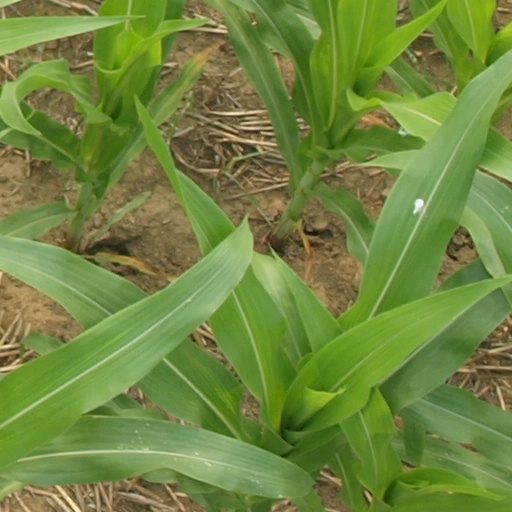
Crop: maize; corn